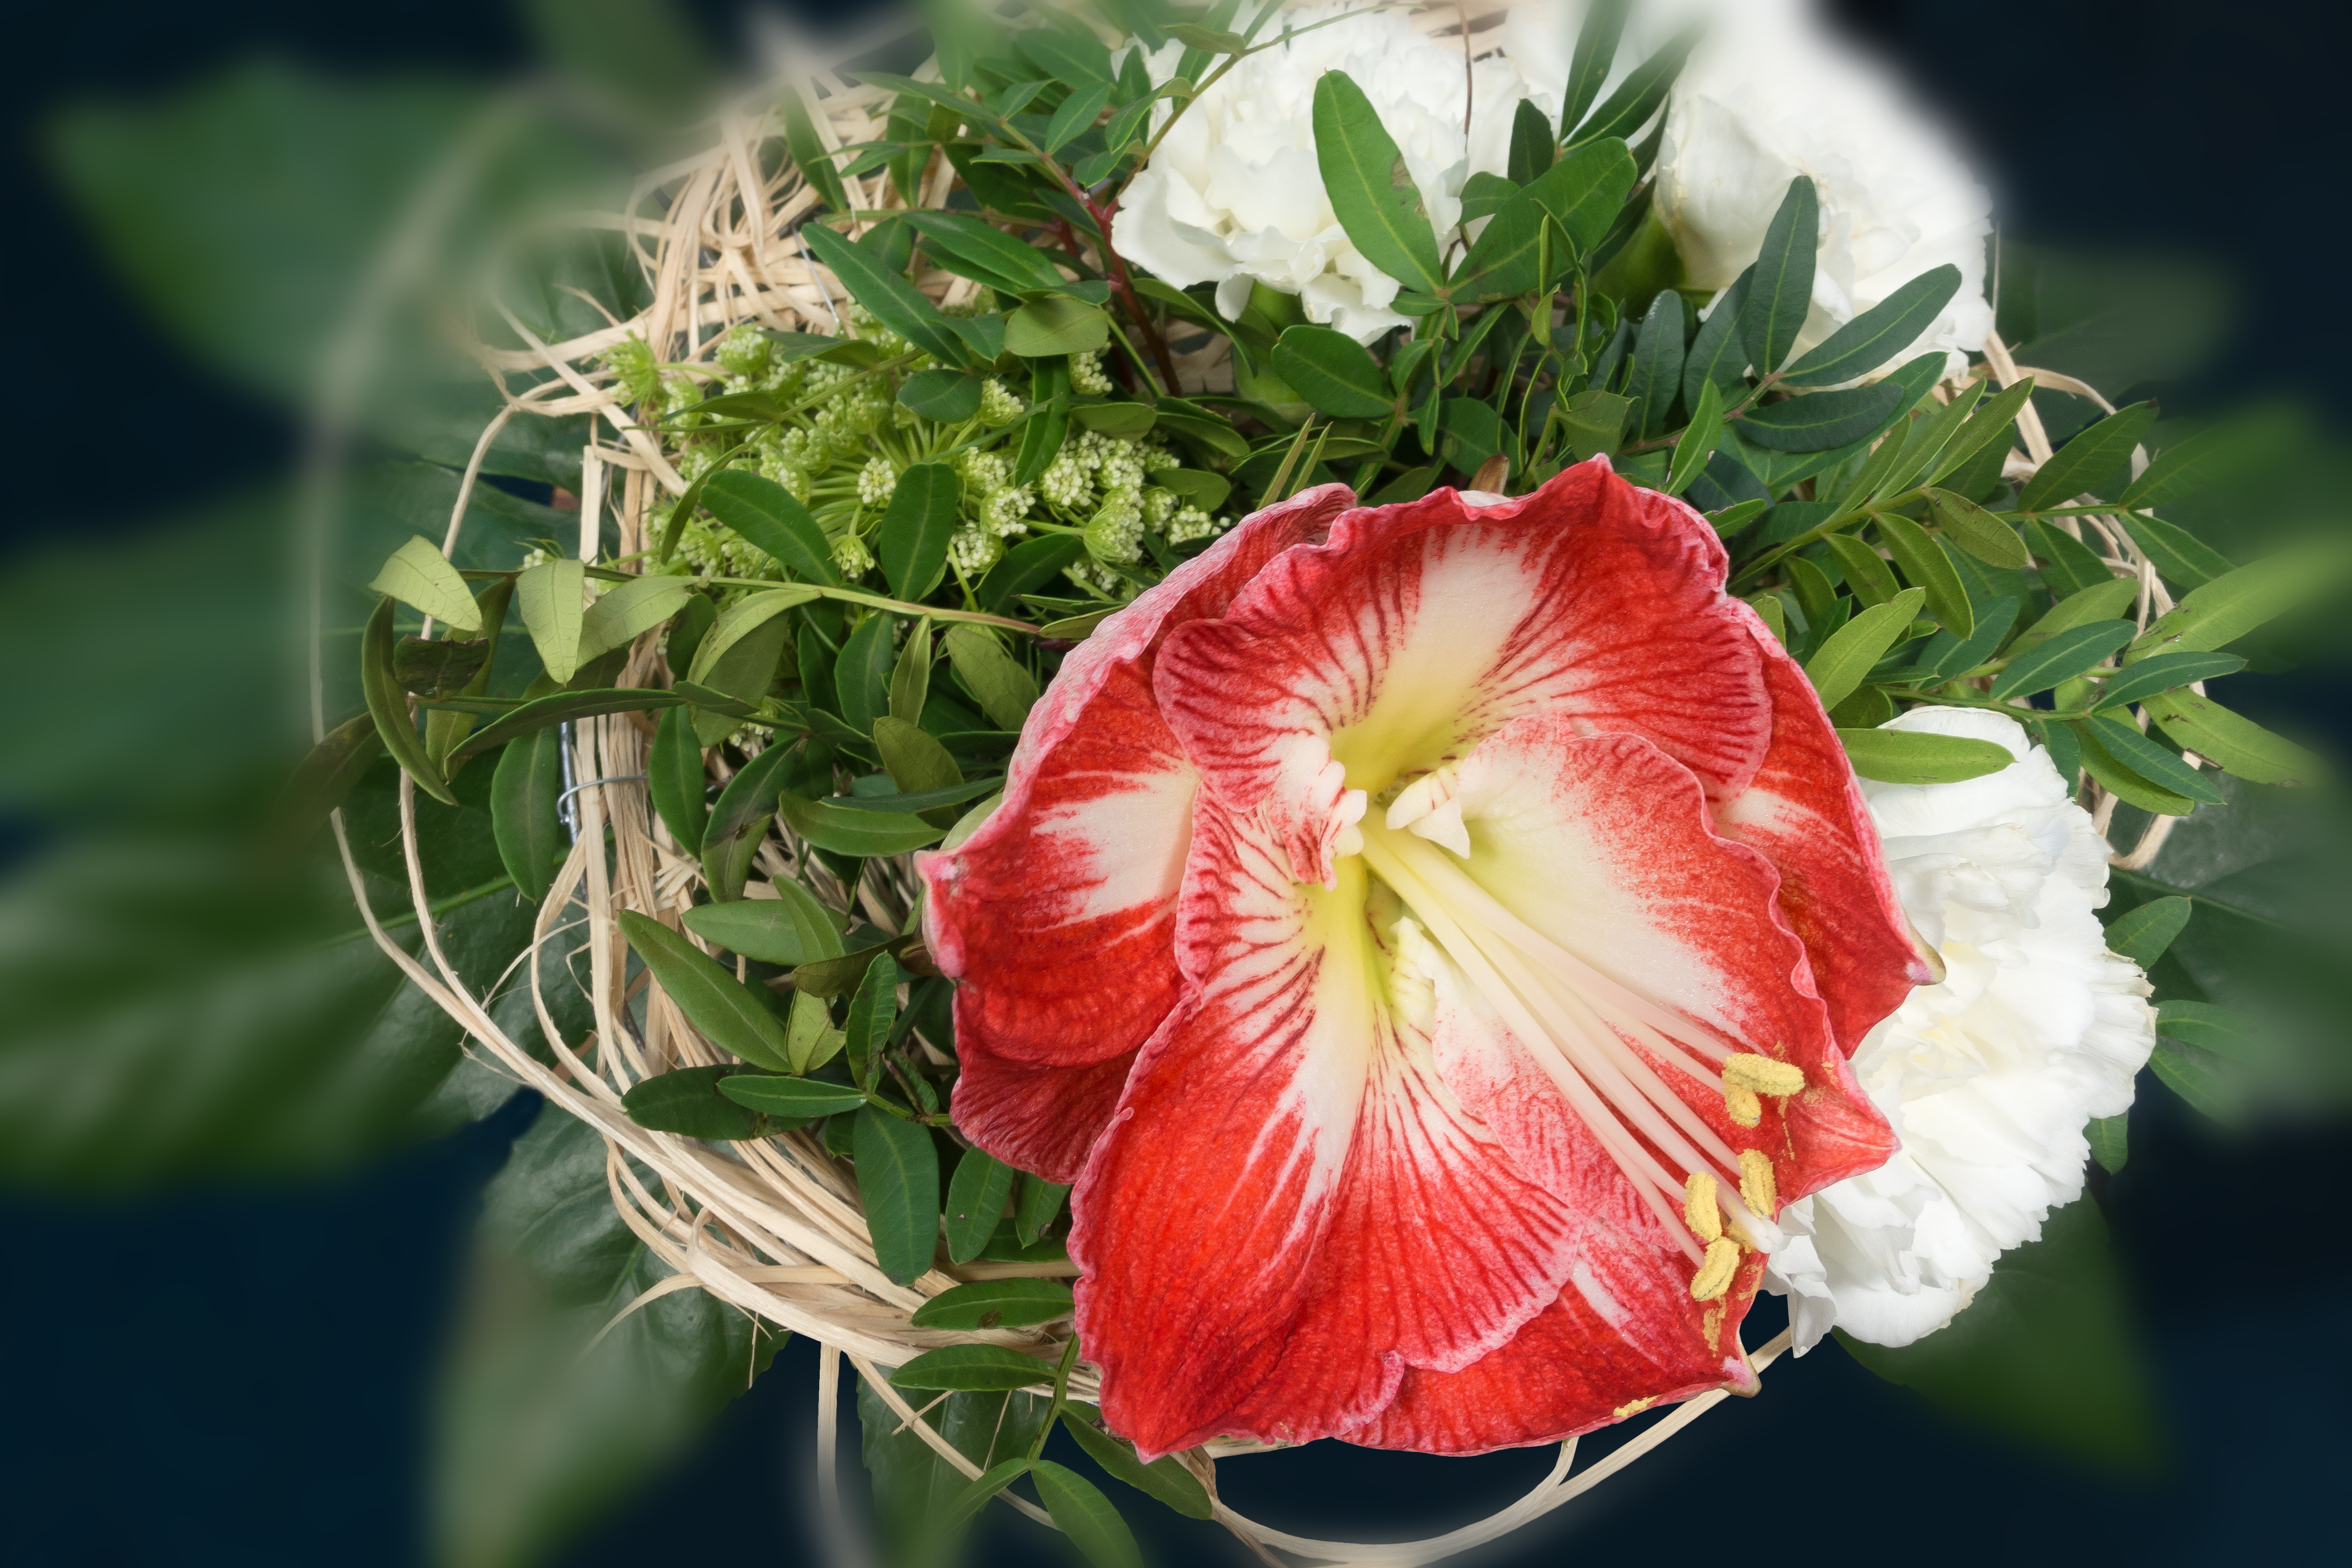
blossom, plant, flower, petal, bloom, bouquet, food, red, produce, botany, christmas, flora, hibiscus, floristry, gorgeous, amaryllis, macro photography, inflorescence, flowering plant, amaryllis plant, land plant